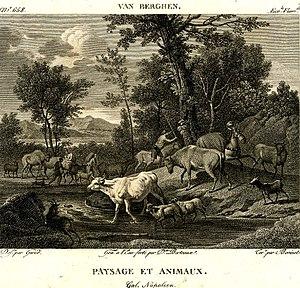
Edme Bovinet est un graveur à l'eau-forte, au burin et en taille-douce, également éditeur et marchand d'estampes actif à Paris, français né en 1767 à Bricon près de Chaumont, mort en 1832 à Creil.